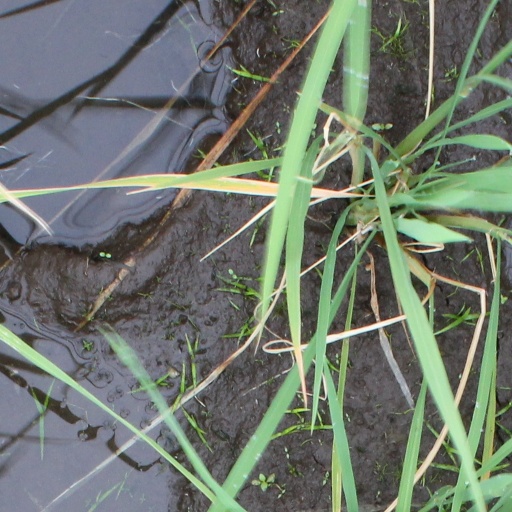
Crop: rice